Vladimir Tsybin

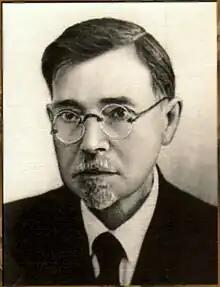

Vladimir Tsybin (July 11, 1877 in Ivanovo-Voznesensk – May 29, 1949 in Moscow) was a flautist, composer and conductor.